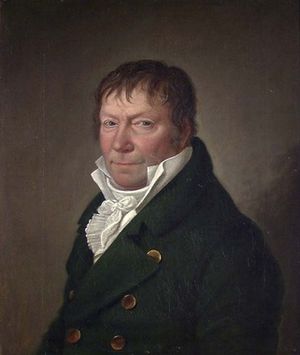
Olav Olavsen
Olav Olavsen var en dansk-norsk-islandsk arkitekt og jurist.